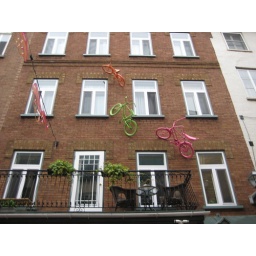
bikes in the wall